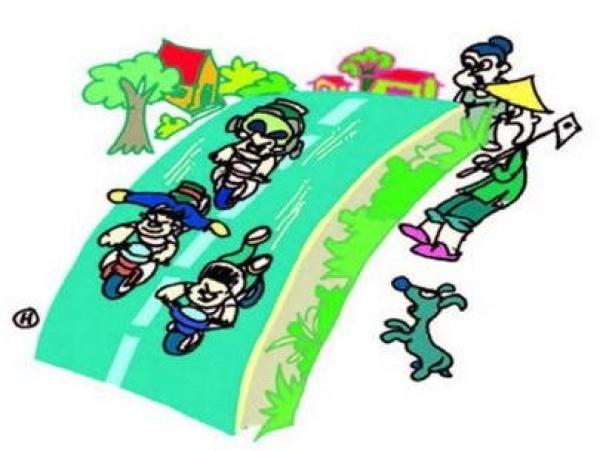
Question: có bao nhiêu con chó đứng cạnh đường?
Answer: có một con chó đứng cạnh đường